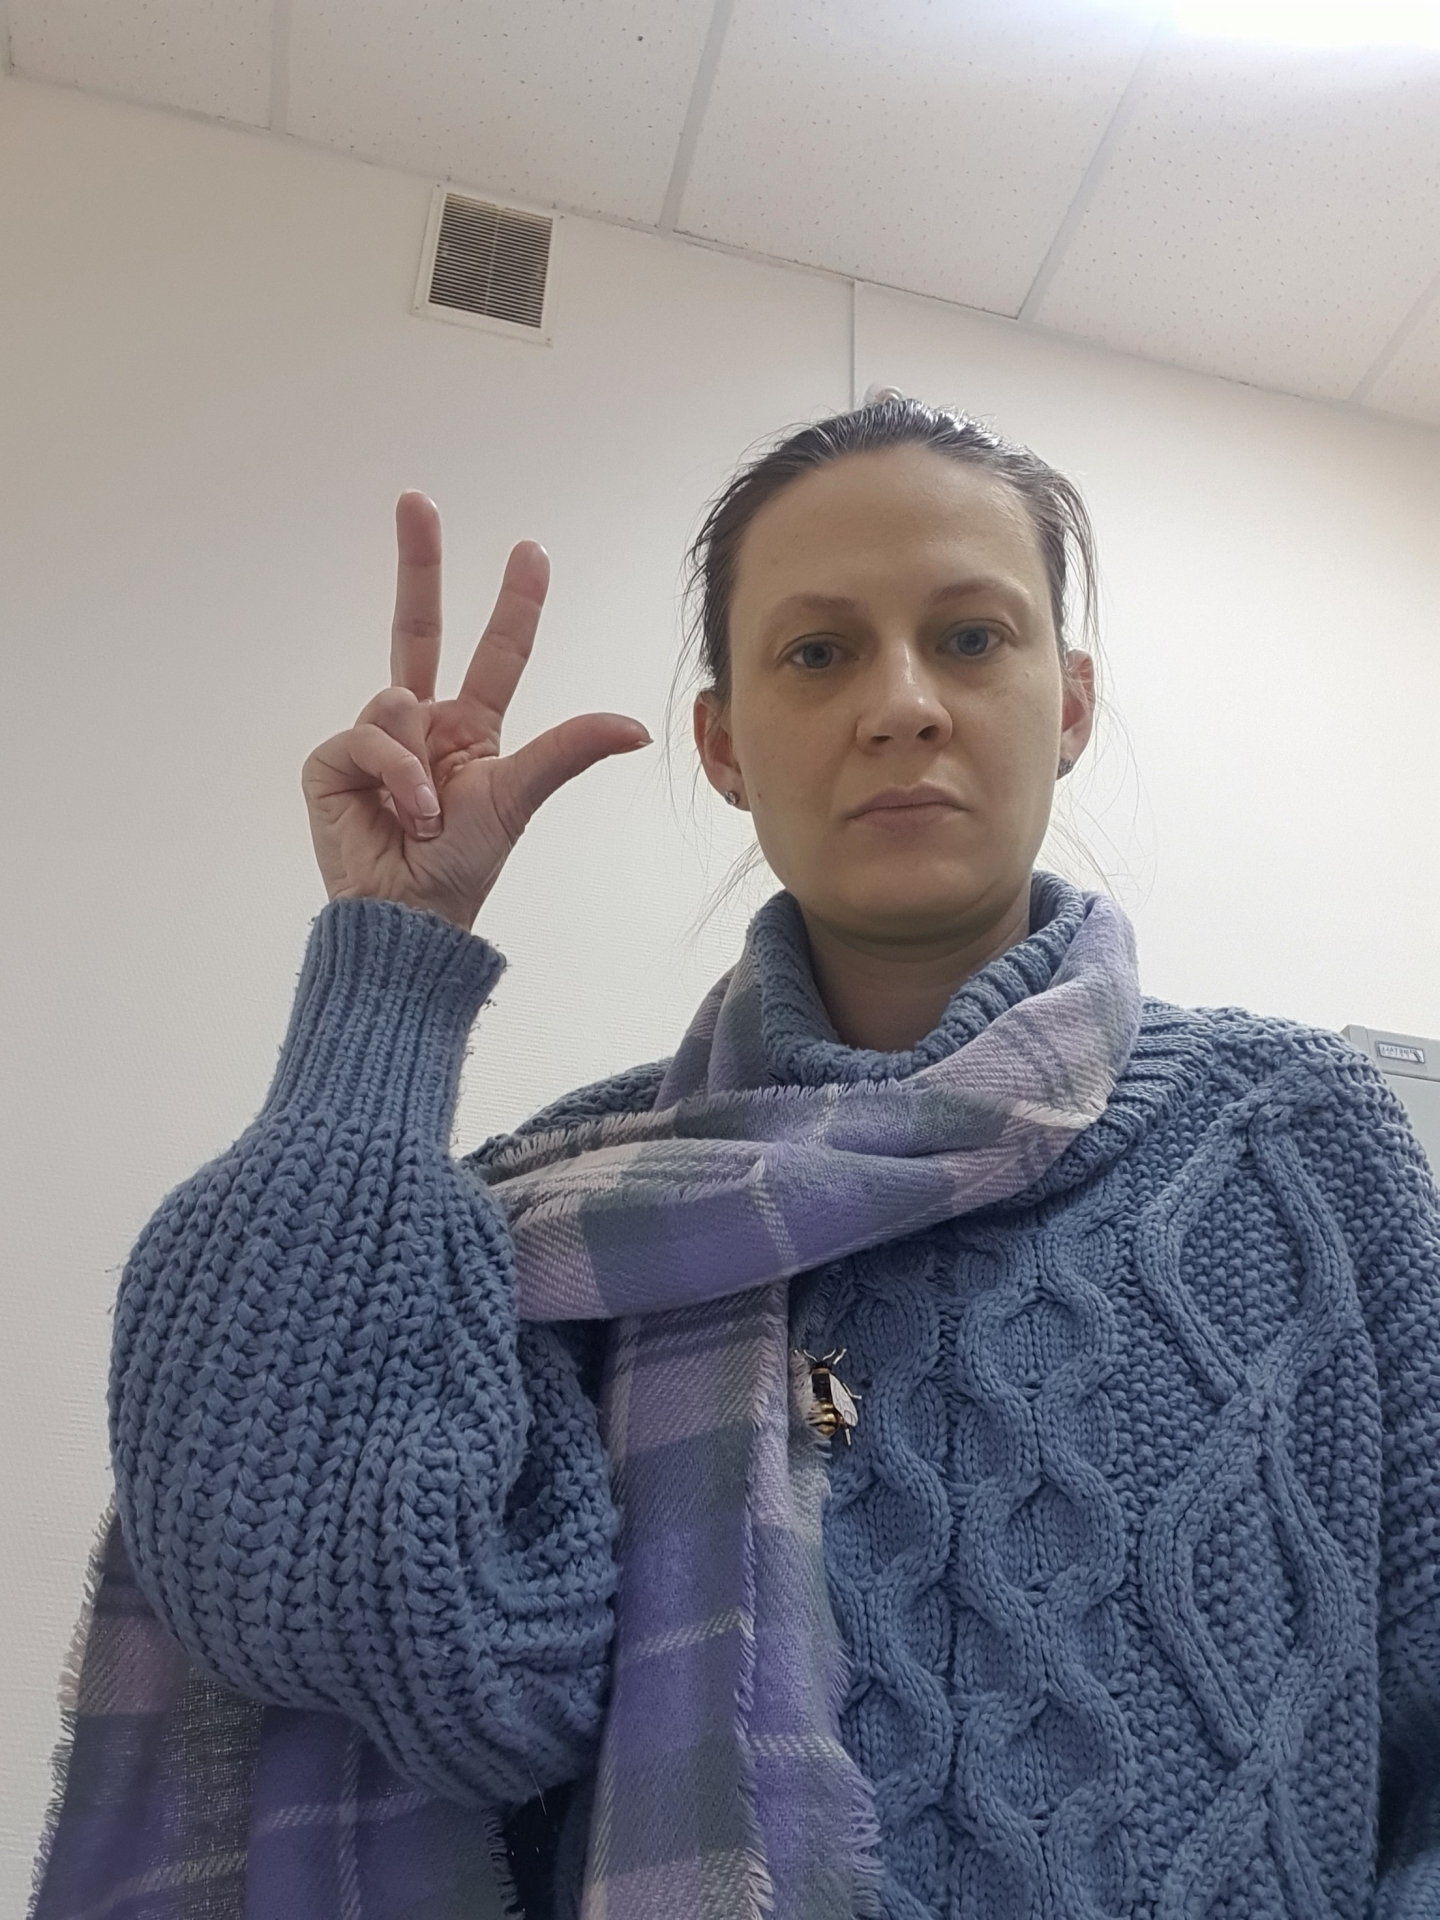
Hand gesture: three2